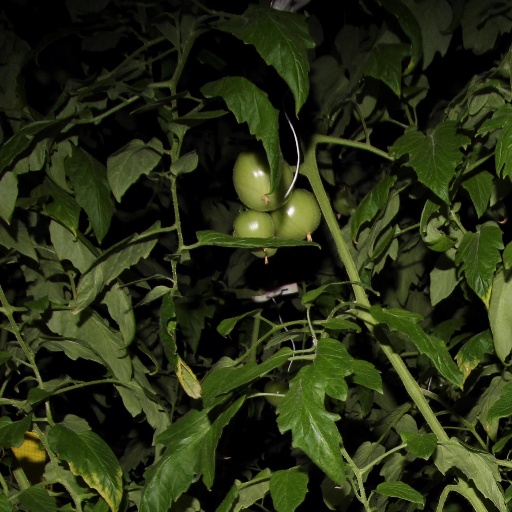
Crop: tomato